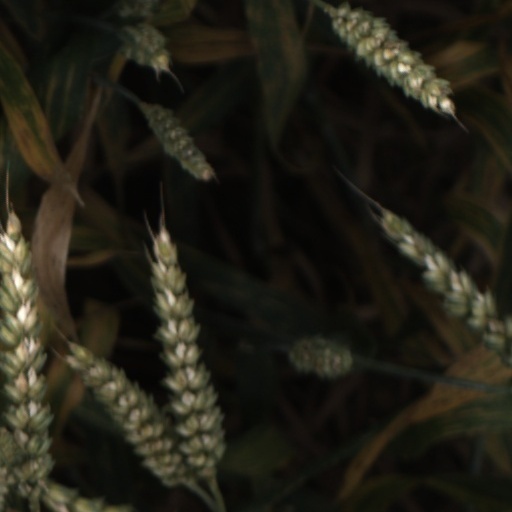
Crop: wheat